Charles Davies (professor)

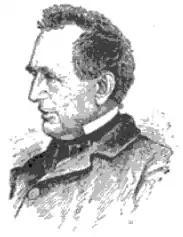

Charles Davies (January 22, 1798 – September 17, 1876) was a professor of mathematics at the United States Military Academy, notable for writing a series of mathematical textbooks.